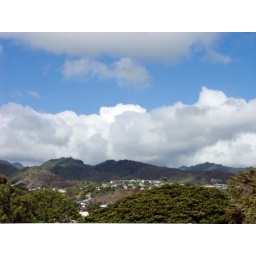
Mountains covered in clouds with trees in the foreground.